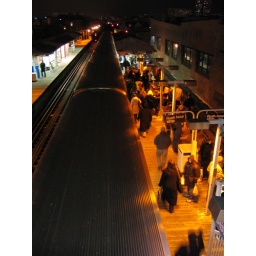
I had to cross over the bridge to catch the northbound Brown line.